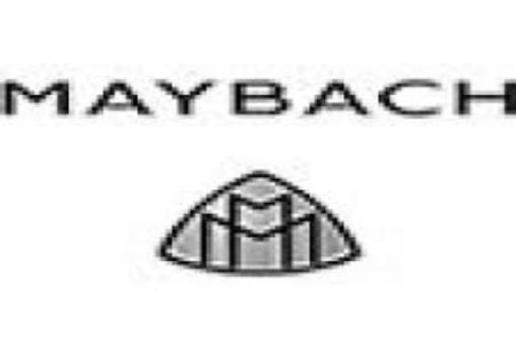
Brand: maybach-1
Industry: Transportation